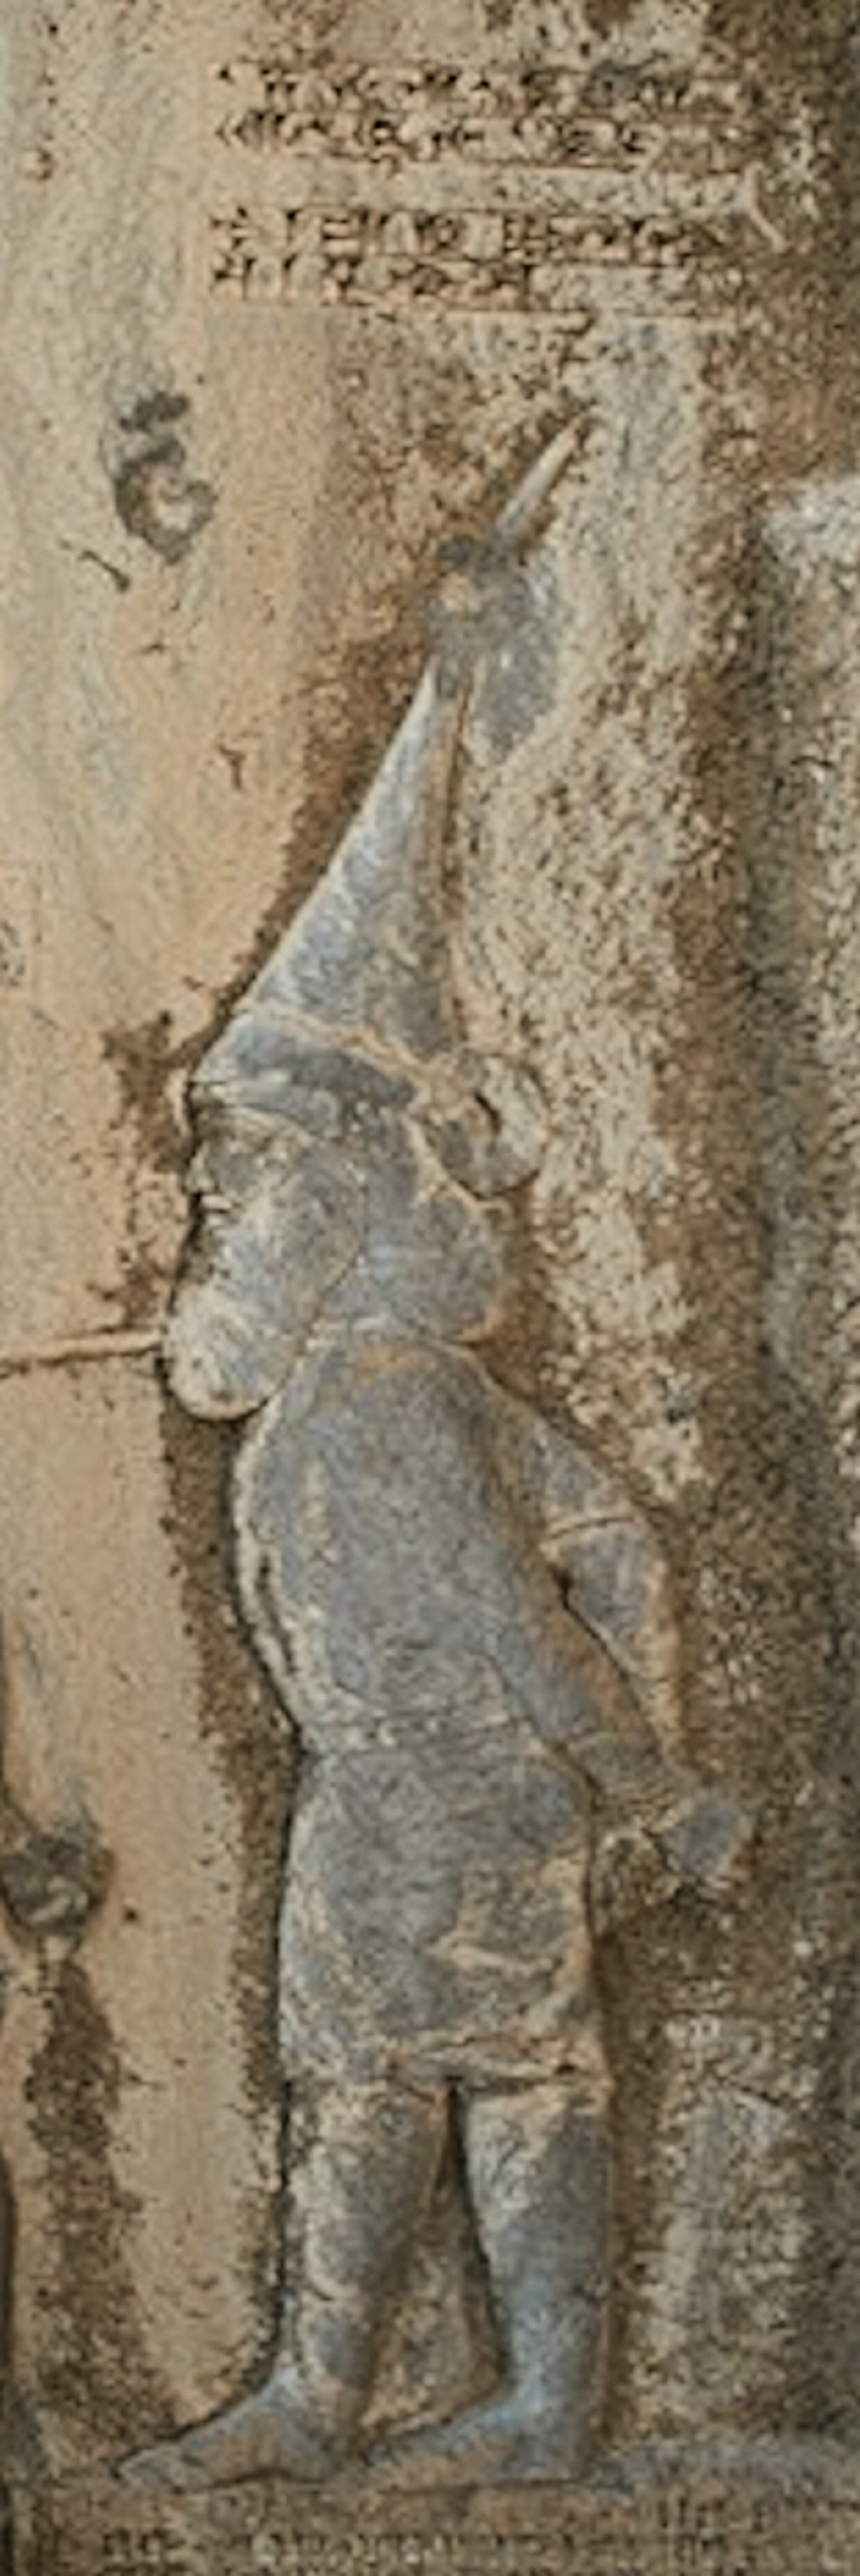
Title: Behistun relief Skunkha
Description: Behistun relief Skunkha
Date: 2019-01-12
Categories: CC-Zero, Behistun Inscription, Extracted images, Behistun relief